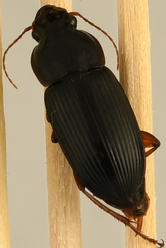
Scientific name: Harpalus pensylvanicus
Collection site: Blandy Experimental Farm Site (BLAN), plot BLAN_003